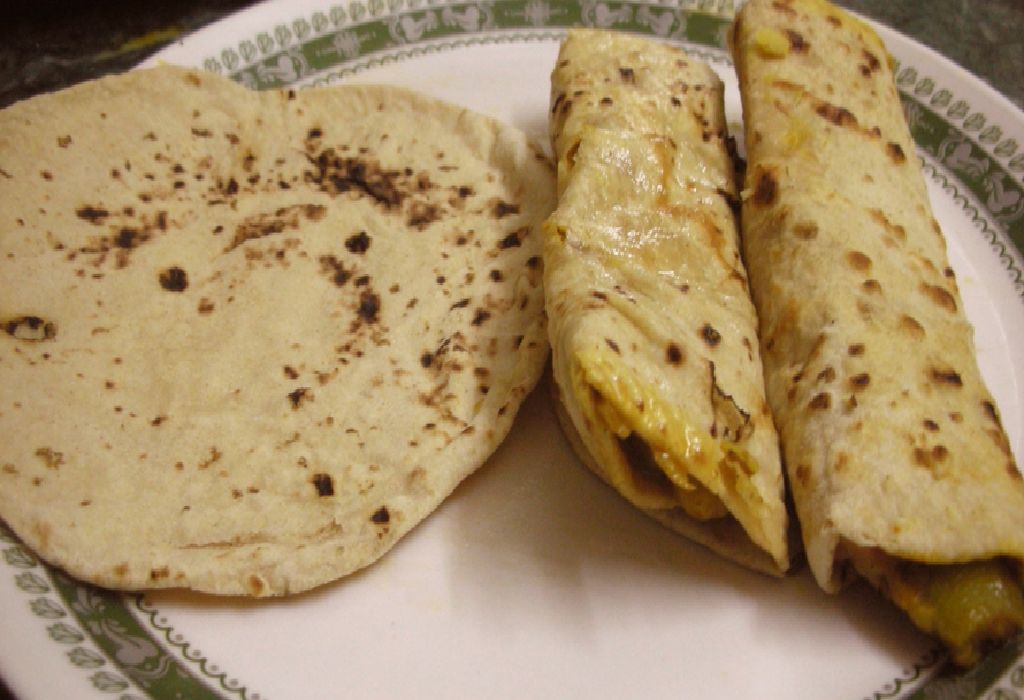
Dish: chapati